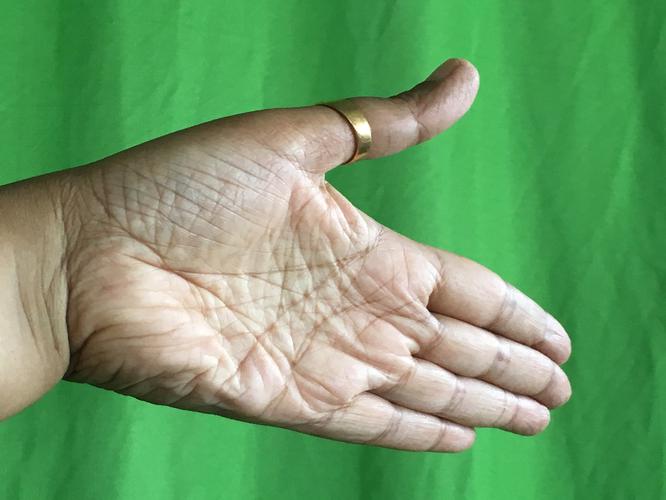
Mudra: Ardhachandran
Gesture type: single_hand